Israel–United States relations

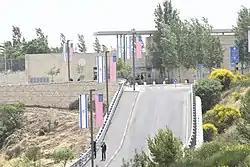
U.S. embassy, Jerusalem

Shortly afterward, President Obama instructed Secretary of State Hillary Clinton to present Netanyahu with a four-part ultimatum: that Israel cancel the approval of the housing units, freeze all Jewish construction in East Jerusalem, make a gesture to the Palestinians that it wants peace with a recommendation on releasing hundreds of Palestinian prisoners, and agree to discuss a partition of Jerusalem and a solution to the Palestinian refugee problem during the negotiations. Obama threatened that neither he nor any senior administration official would meet Netanyahu and his senior ministers during their upcoming visit to Washington.